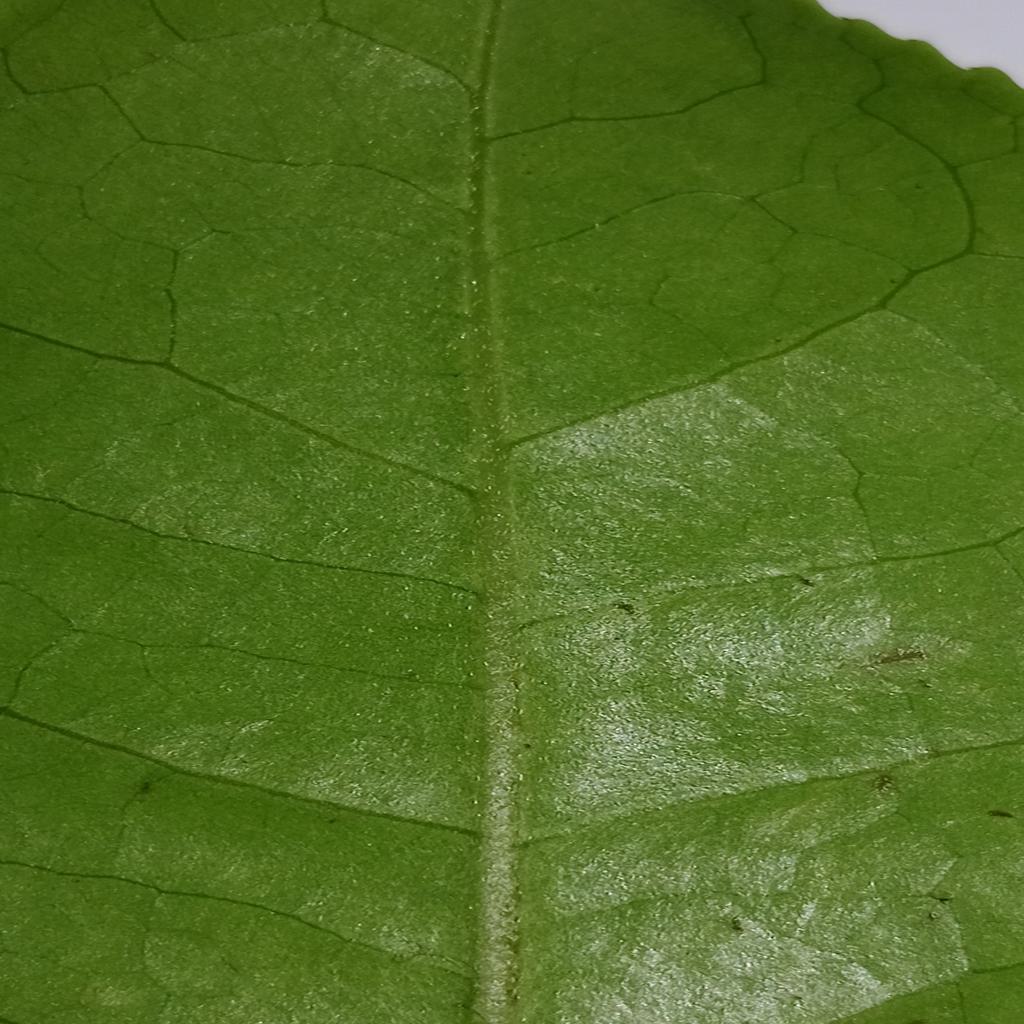
Label: Healthy